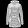
Label: Coat